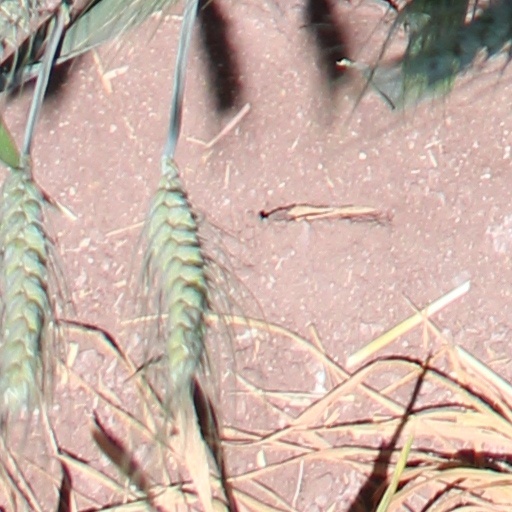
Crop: wheat